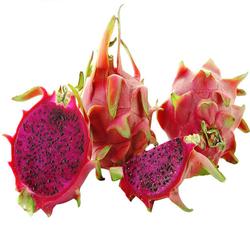
Label: Dragonfruit